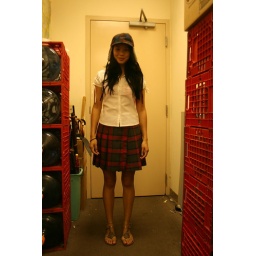
School uniform with hunting cap fuzzy hat. (Would have blue bag in next picture)